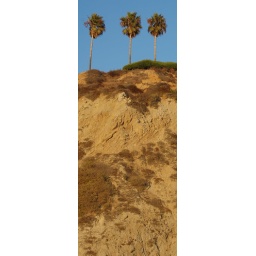
Three palm trees planted high above the beach in Laguna, California.